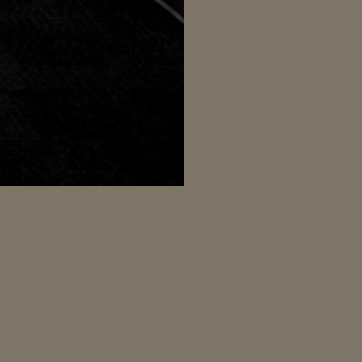
Material: carpet